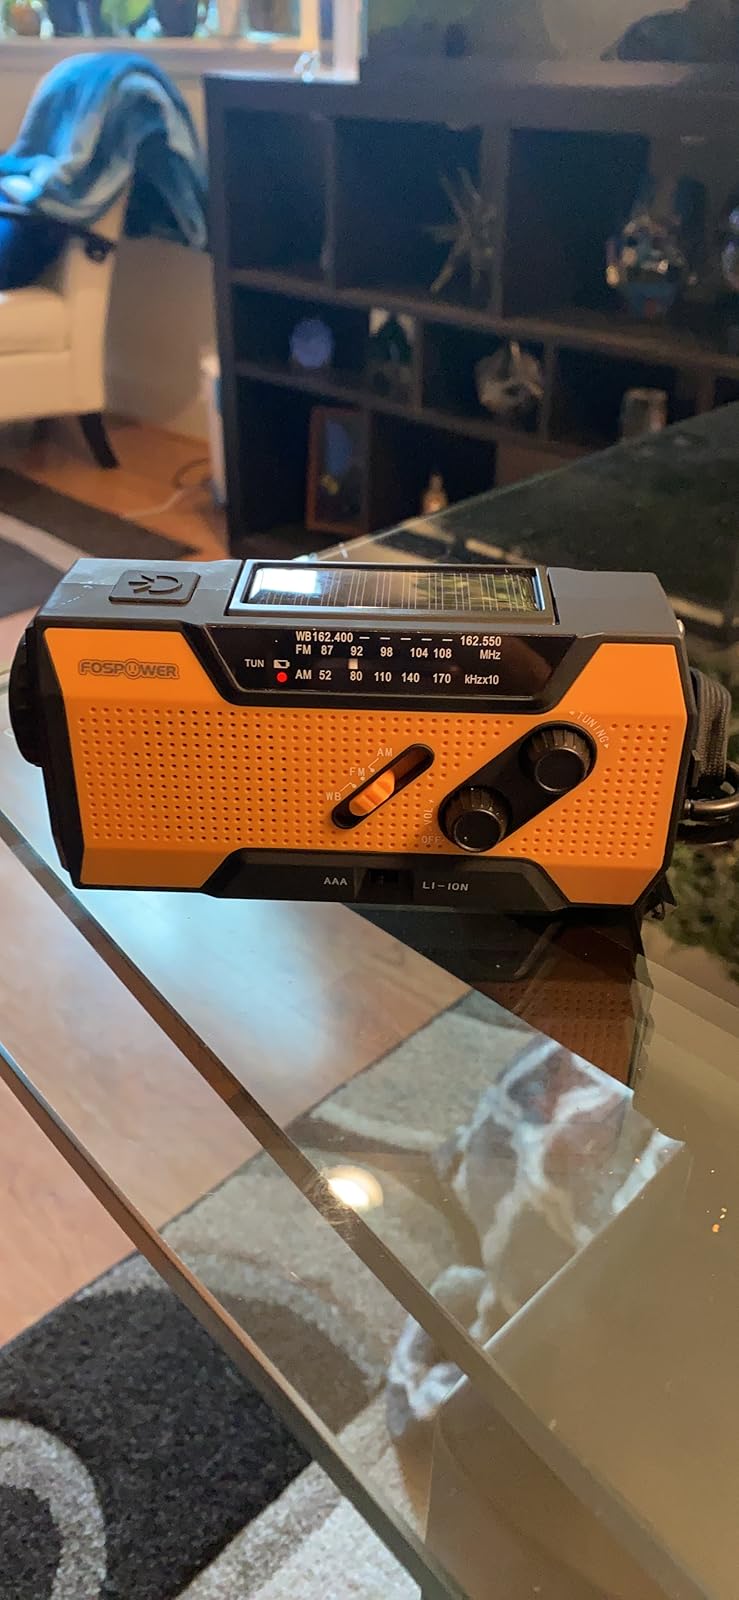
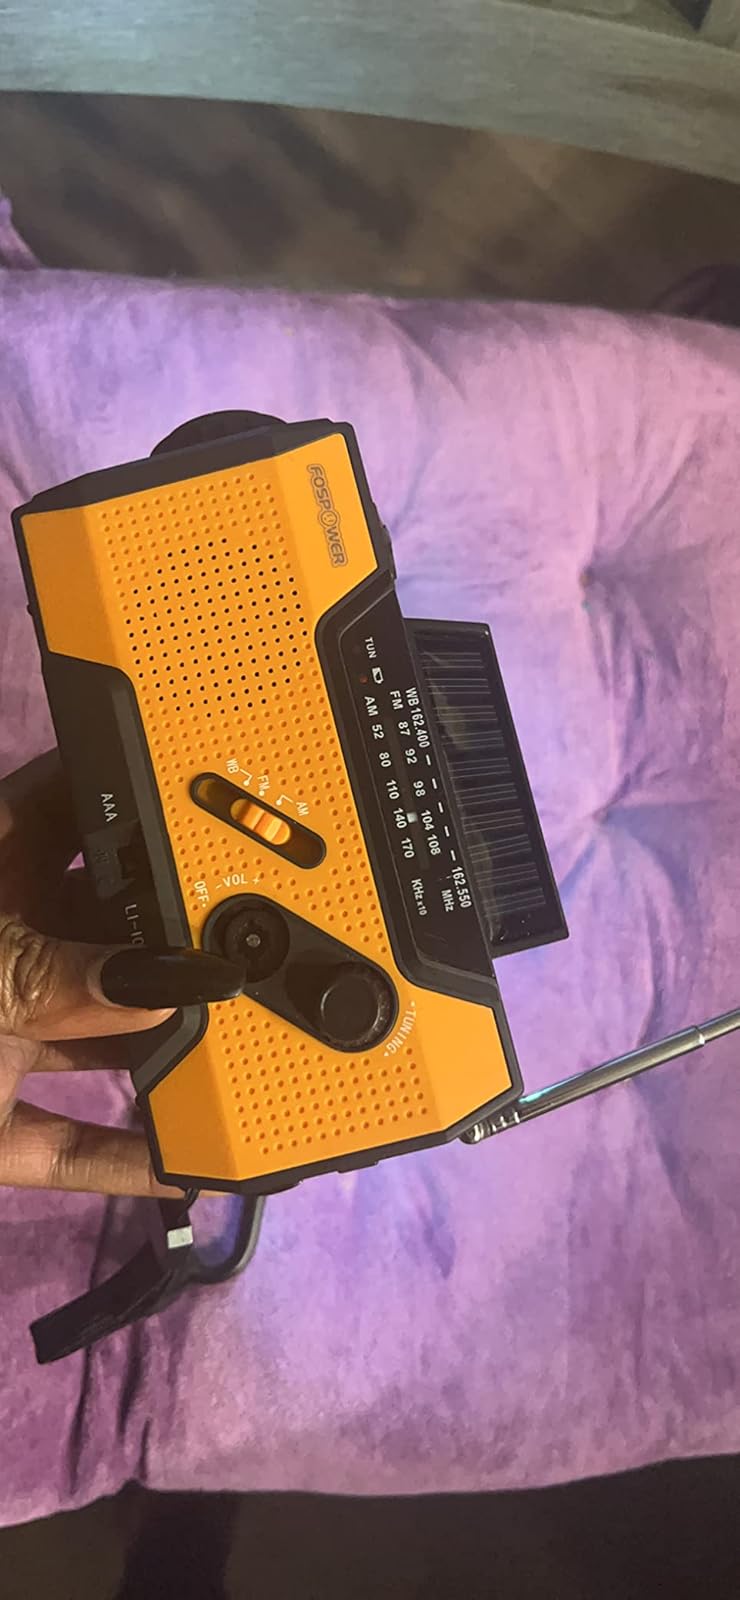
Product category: radio
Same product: yes